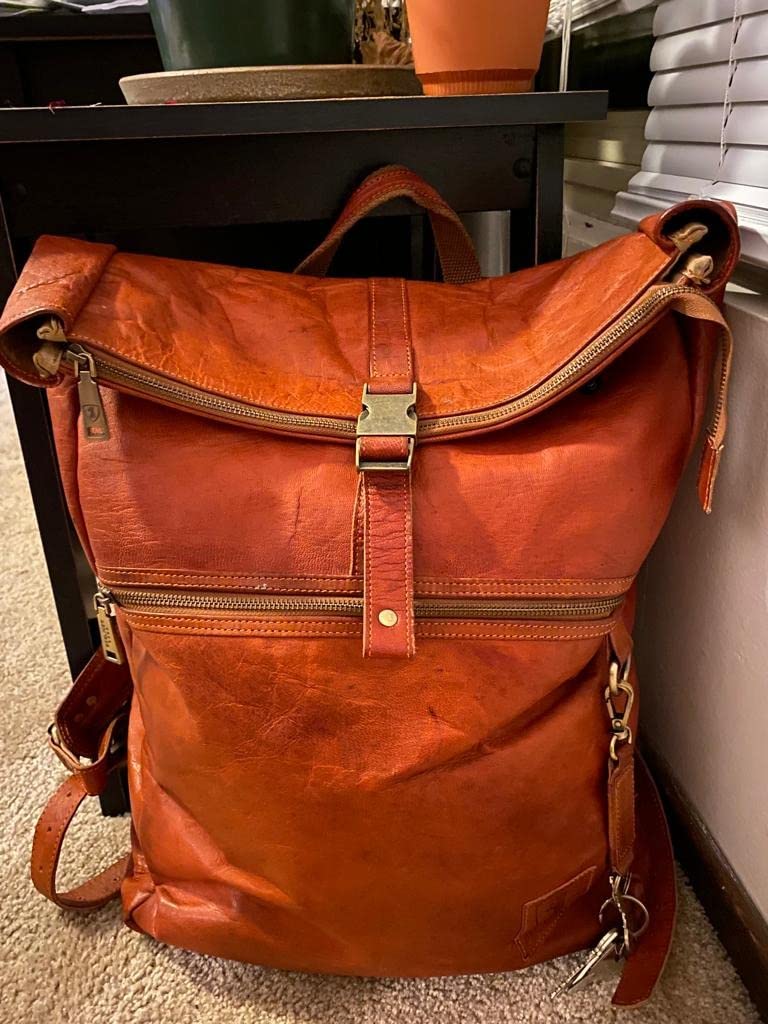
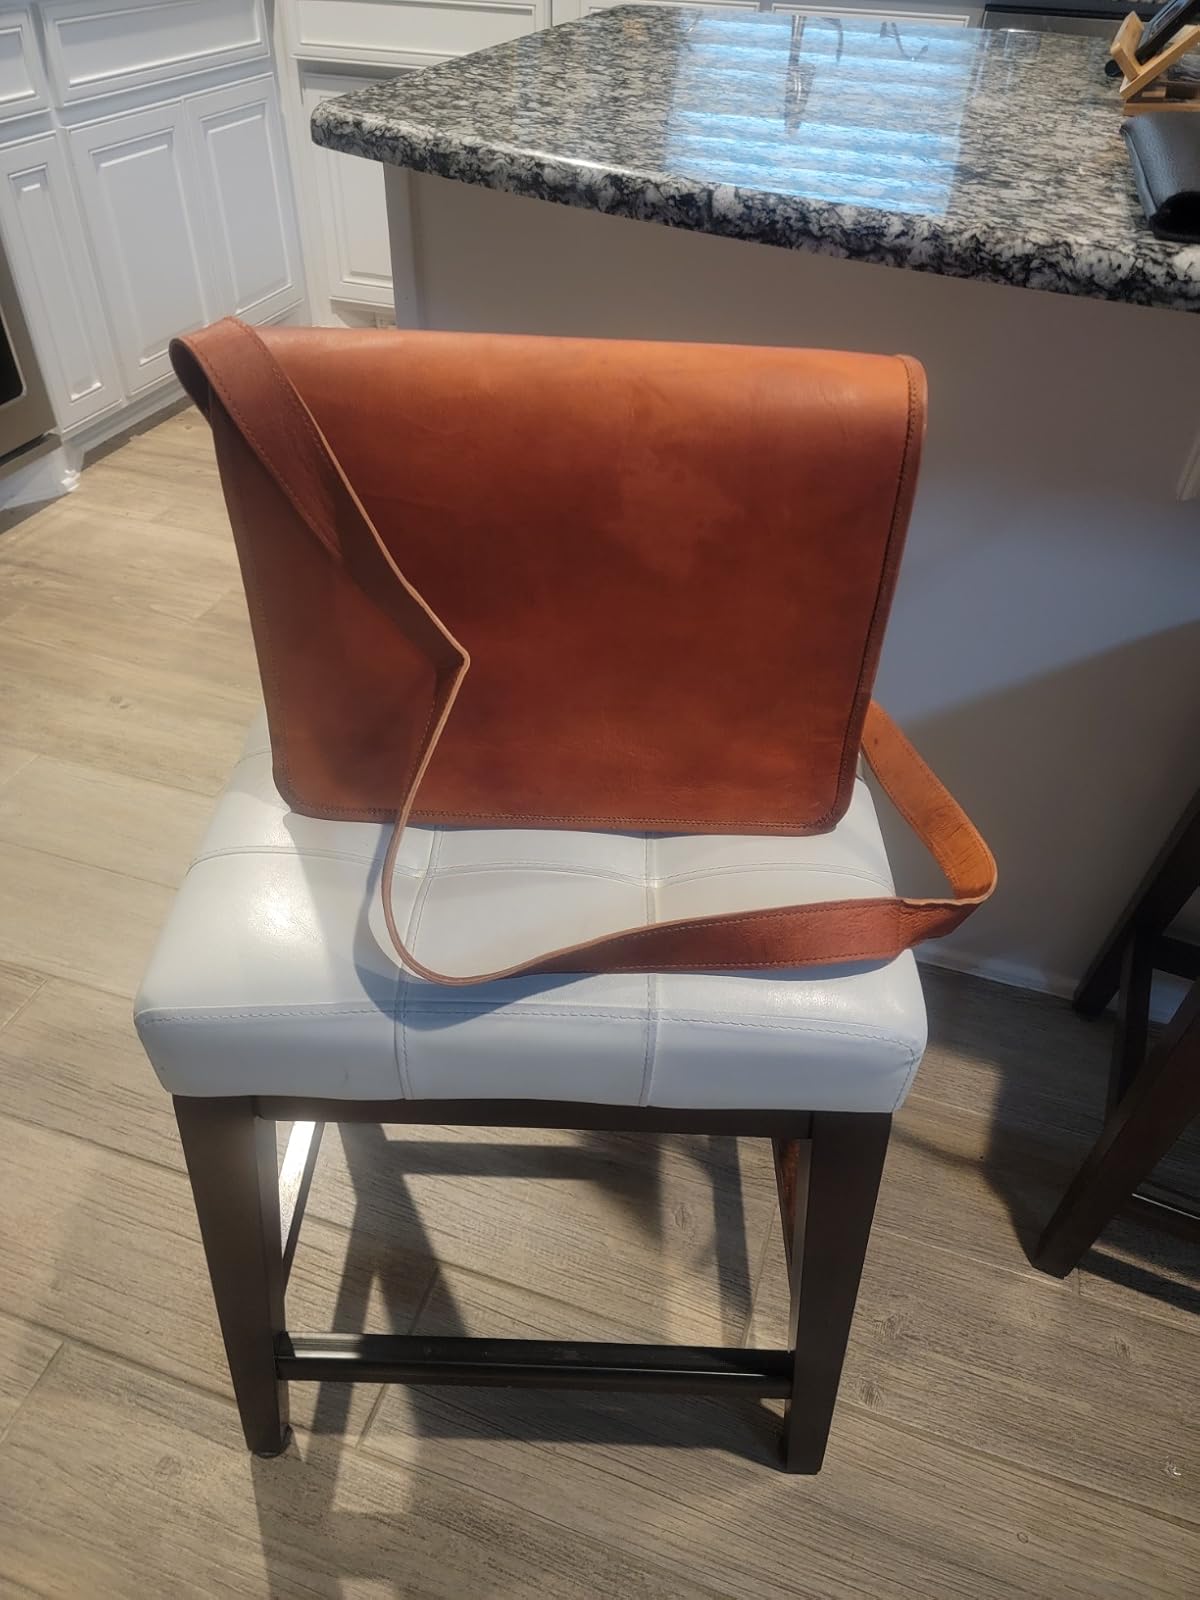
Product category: bag
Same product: no